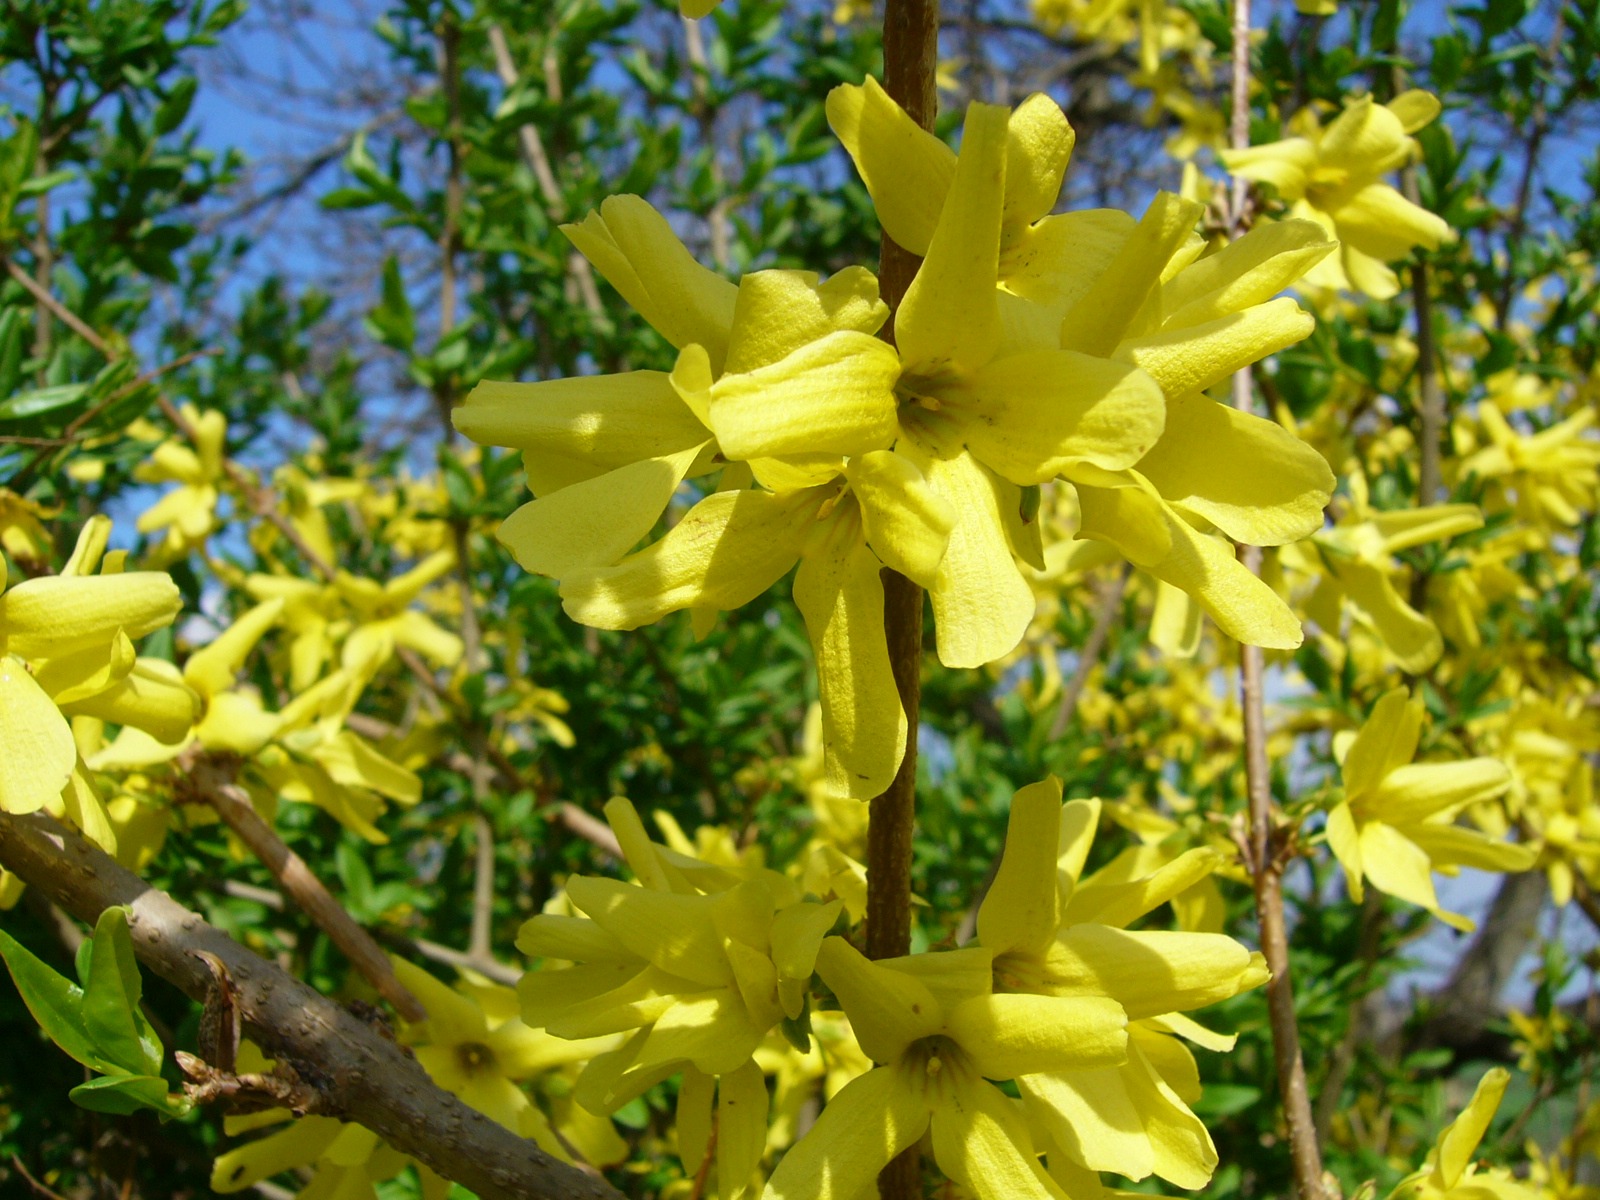
plant, flower, spring, botany, yellow, garden, flora, wildflower, shrub, lily, flowering plant, land plant, fawn lily